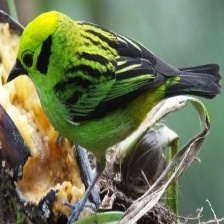
Species: EMERALD TANAGER
Scientific name: TANGARA FLORIDA